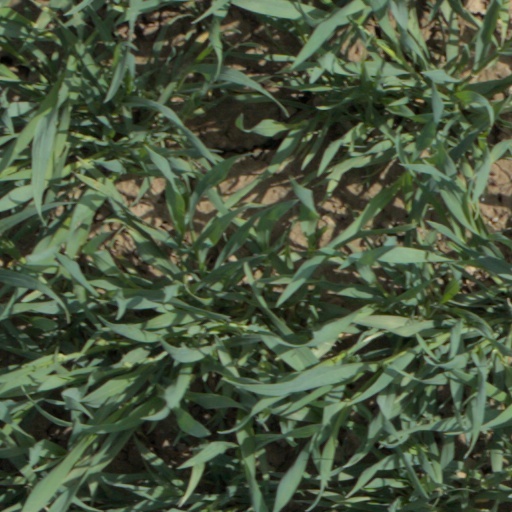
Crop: wheat